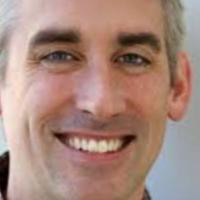
Age group: age 41-55